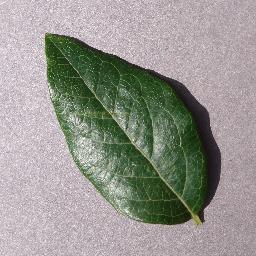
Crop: blueberry
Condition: healthy